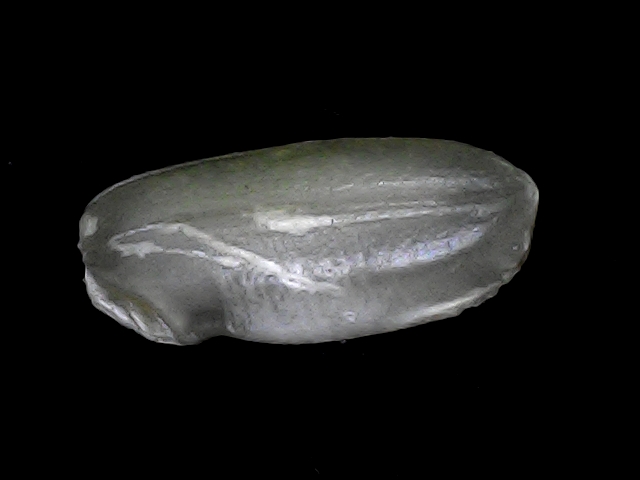
Rice variety: BRRI74